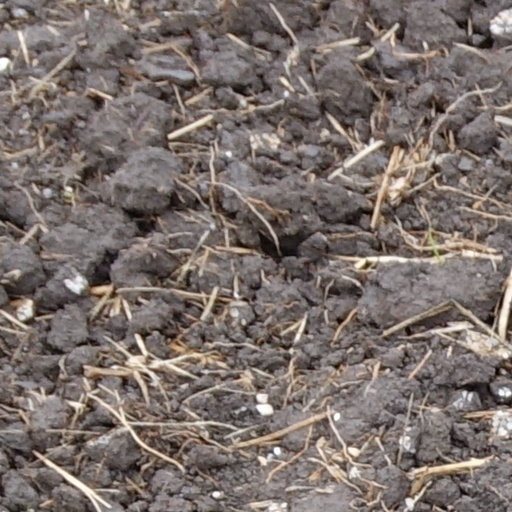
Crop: wheat